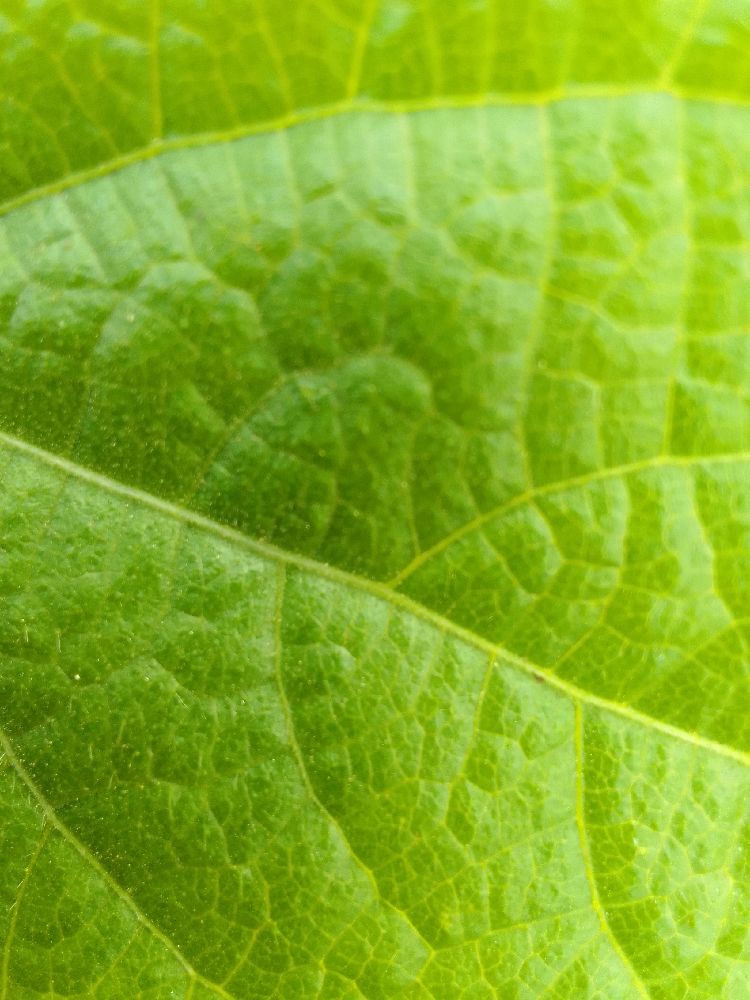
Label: healthy